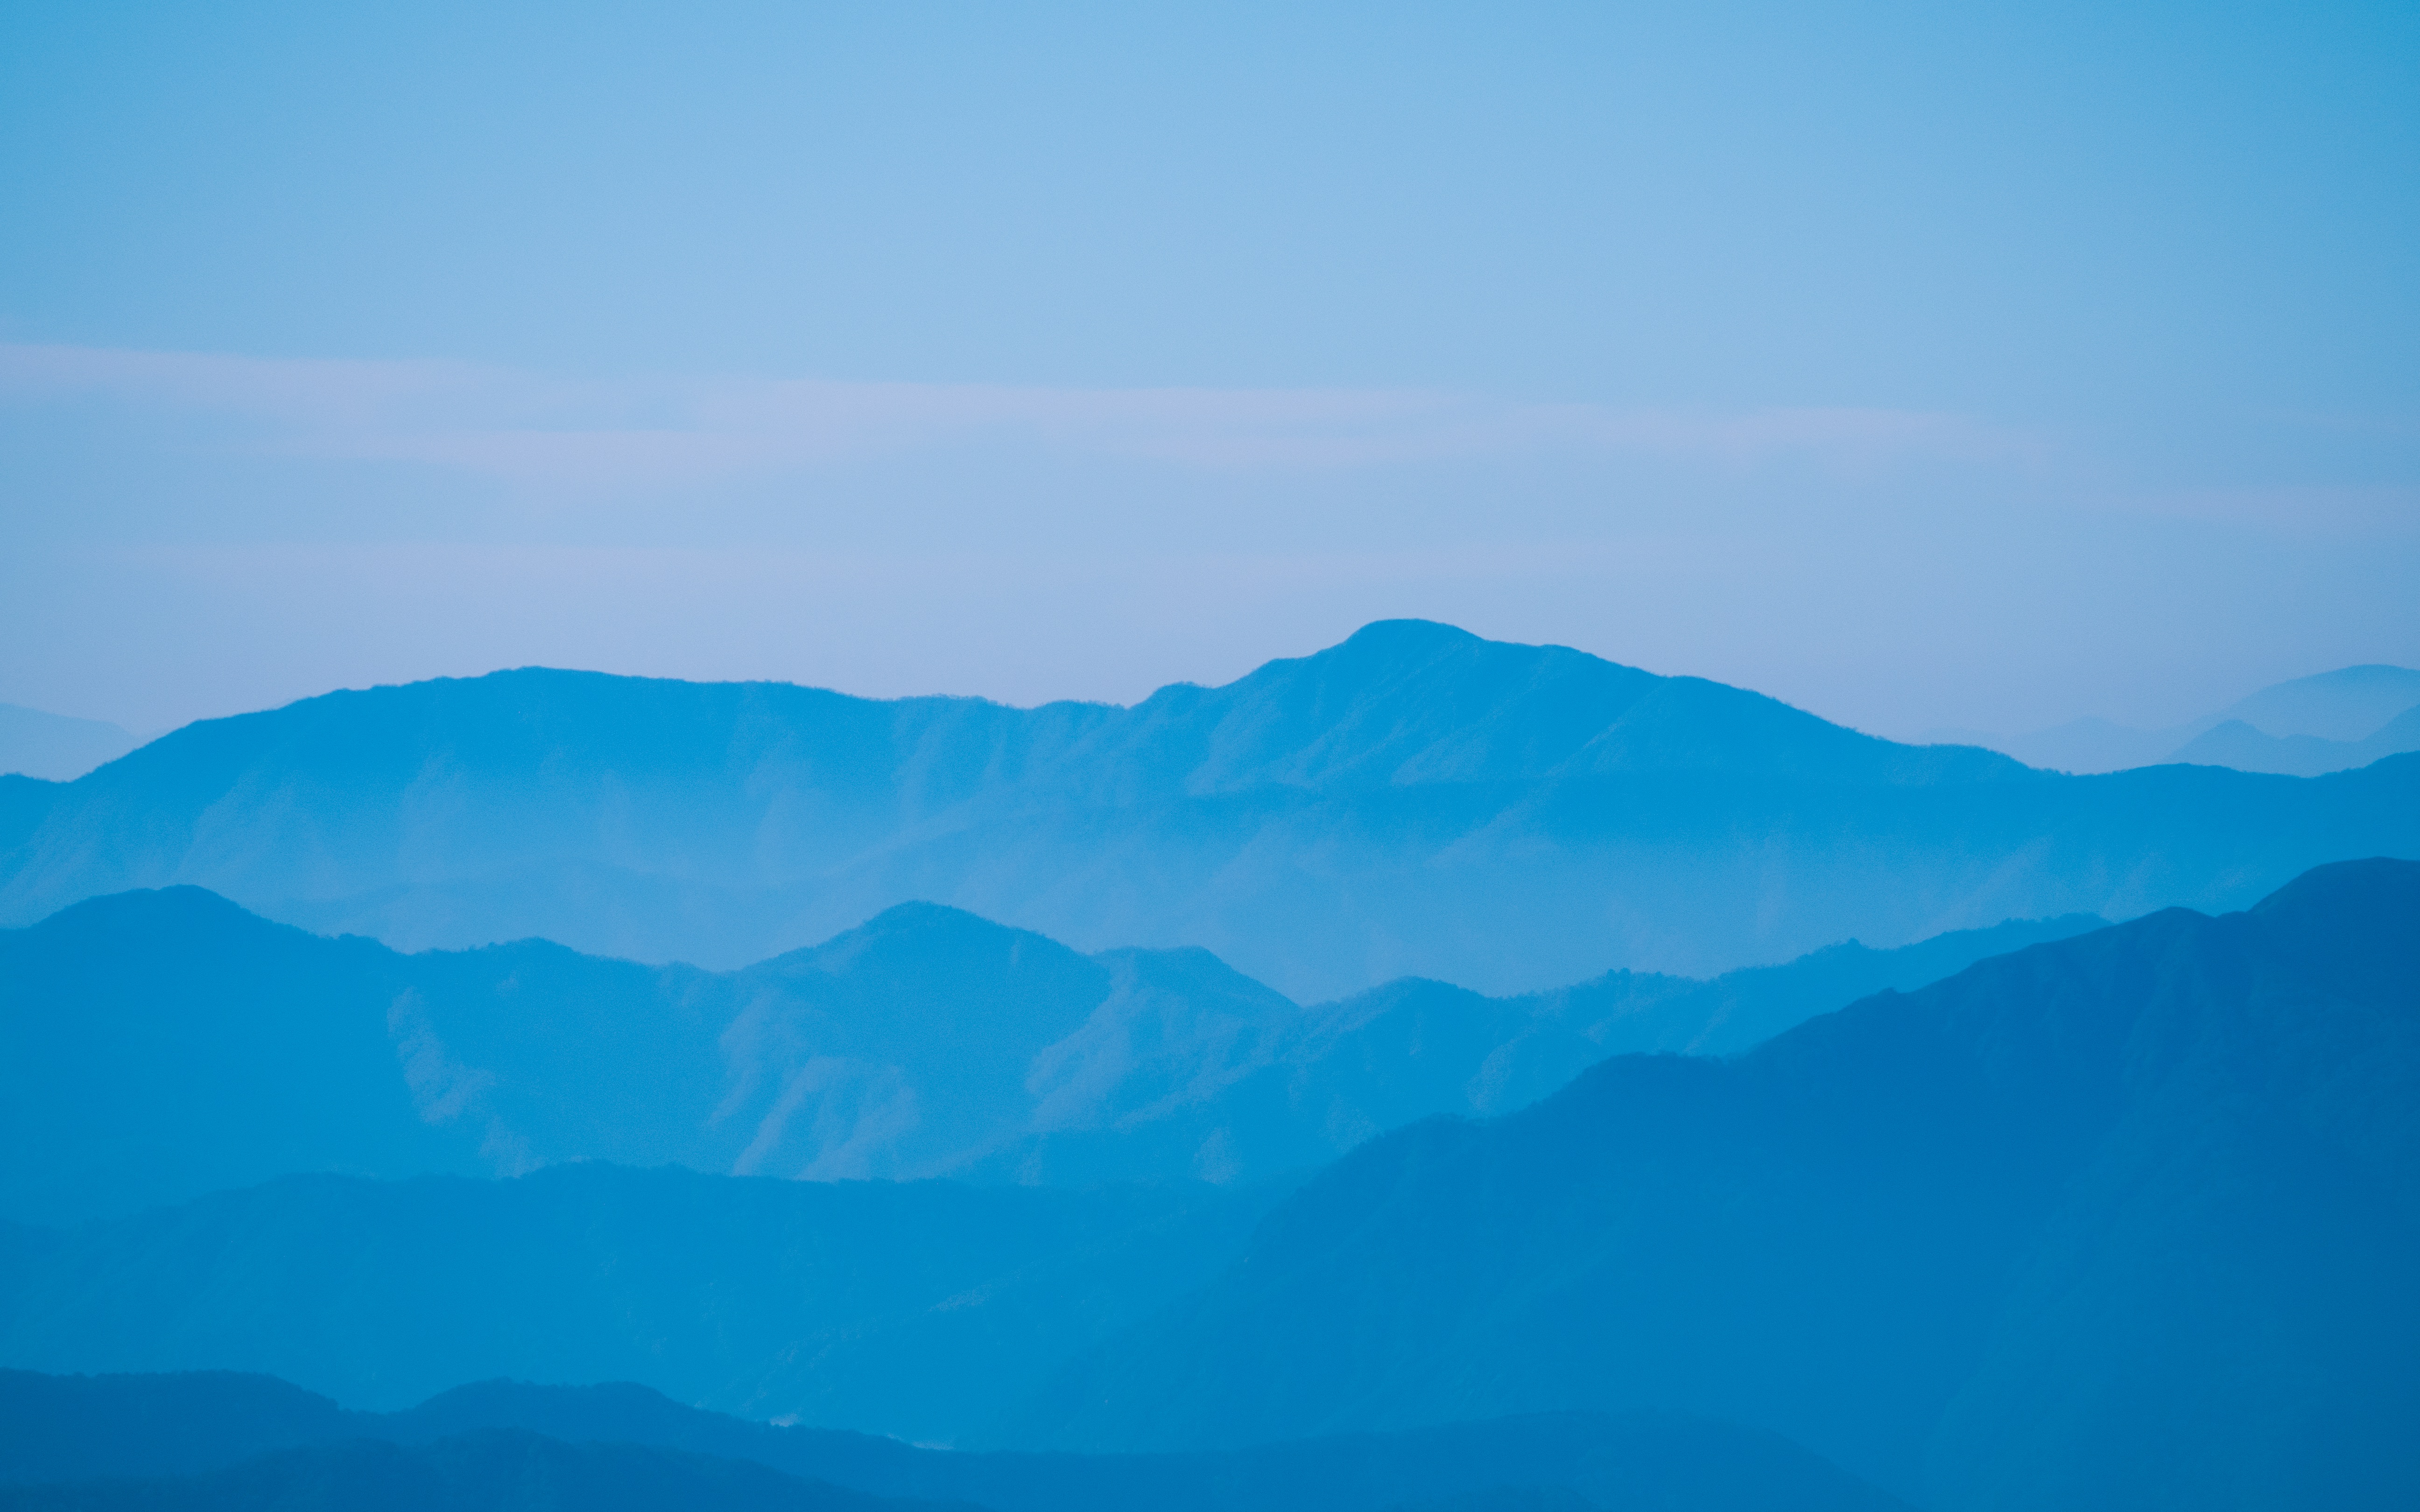
horizon, mountain, cloud, sky, dawn, mountain range, alps, plateau, landform, geographical feature, atmospheric phenomenon, atmosphere of earth, mountainous landforms